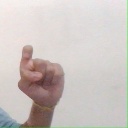
अक्षर: इ